The Wolf Cub's Handbook

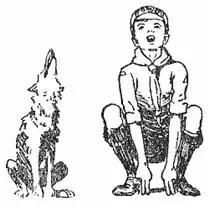
Baden-Powell's illustration in "The Wolf Cub's Handbook" (1916) showing how a Wolf Cub's squatting posture imitates a wolf at the Grand Howl, a ceremony based on "The Jungle Book"

Baden-Powell sent Kipling the proofs of the new book asking for permission to use "The Jungle Book" material on 28 July 1916, after the work had been sent to the publishers. Kipling returned them in agreement without making any revisions. Kipling and Baden-Powell had first met in India in the 1880s. Kipling would eventually be given the honorary title of "Commissioner of Wolf Cubs"